Blondin (crane)

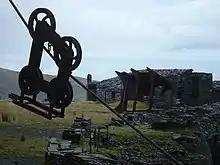
A Blondin ropeway at Dinorwic quarry, Gwynedd

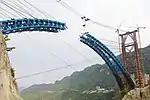
Cable crane (top cables) used for bridge construction

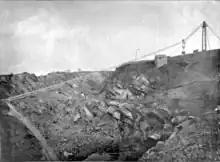
A blondin at Stoney Stanton quarry, showing the cableway crossing a deep pit. At the top right a wagon is suspended from the cradle, ready to be lowered to the quarry floor

Blondins (also known as cable crane, funicular crane, cableway) are a type of material ropeway; they were named after the famous tightrope walker Charles Blondin.